Ernest Roche

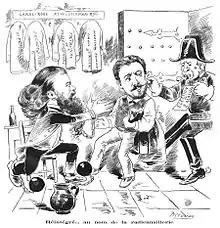
Duc-quercy and Ernest Roche "Réintégré... au nom de la radicanaillerie". From "La Cravache illustrée", 10 May 1886

Roche was sentenced to 15 months imprisonment for participating in the organization of miner's strikes in Anzin, and particularly Decazeville.